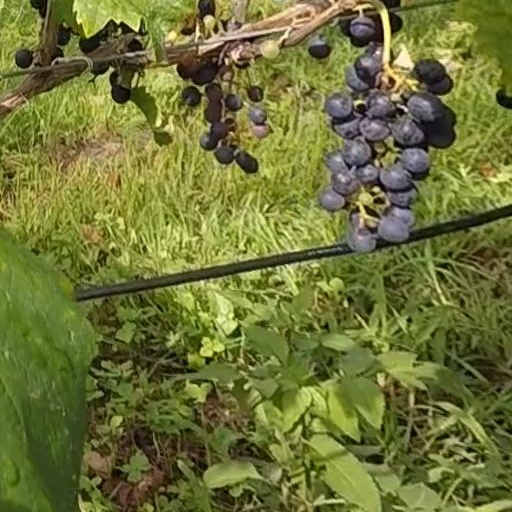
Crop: grape